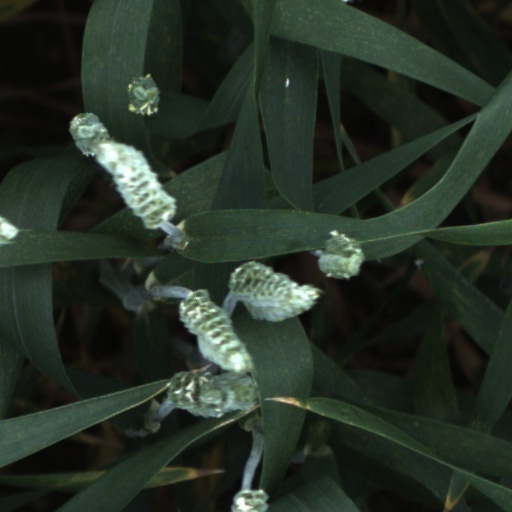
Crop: wheat